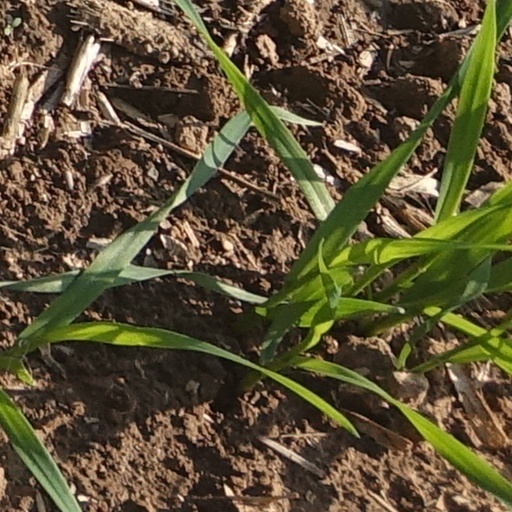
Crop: wheat